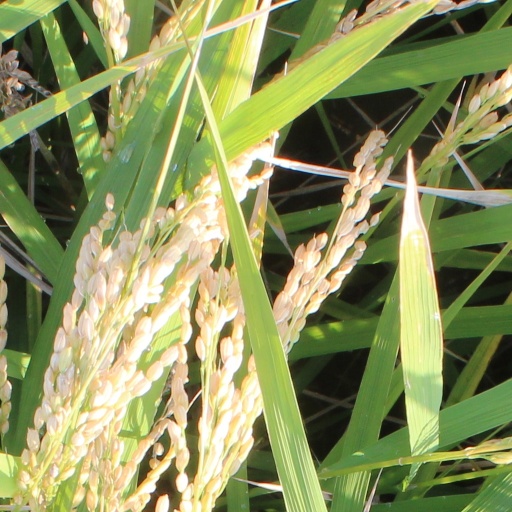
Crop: rice